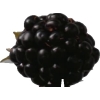
Label: blackberry